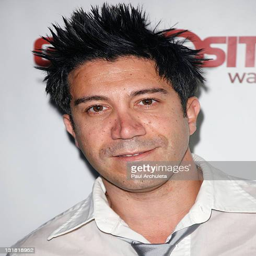
actor arrives at 3rd annual benefit